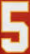
Number: 5